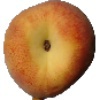
Label: Peach 1